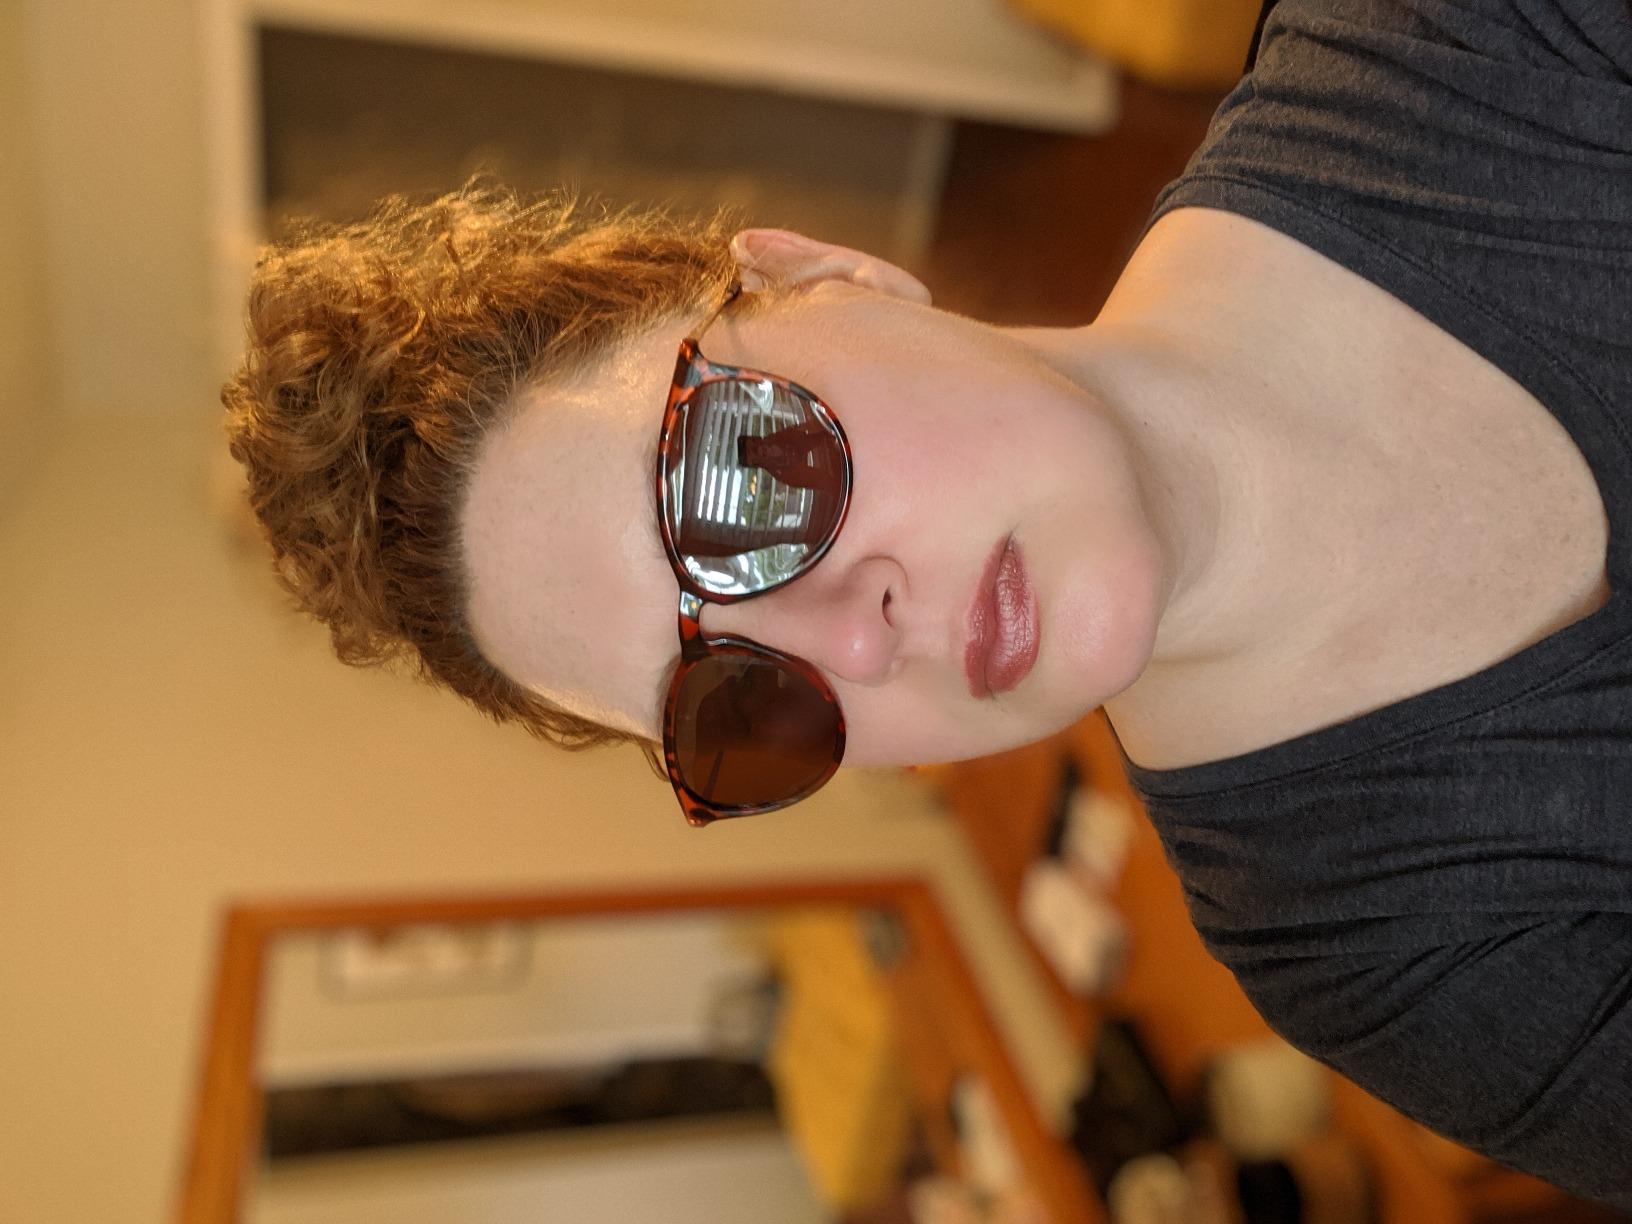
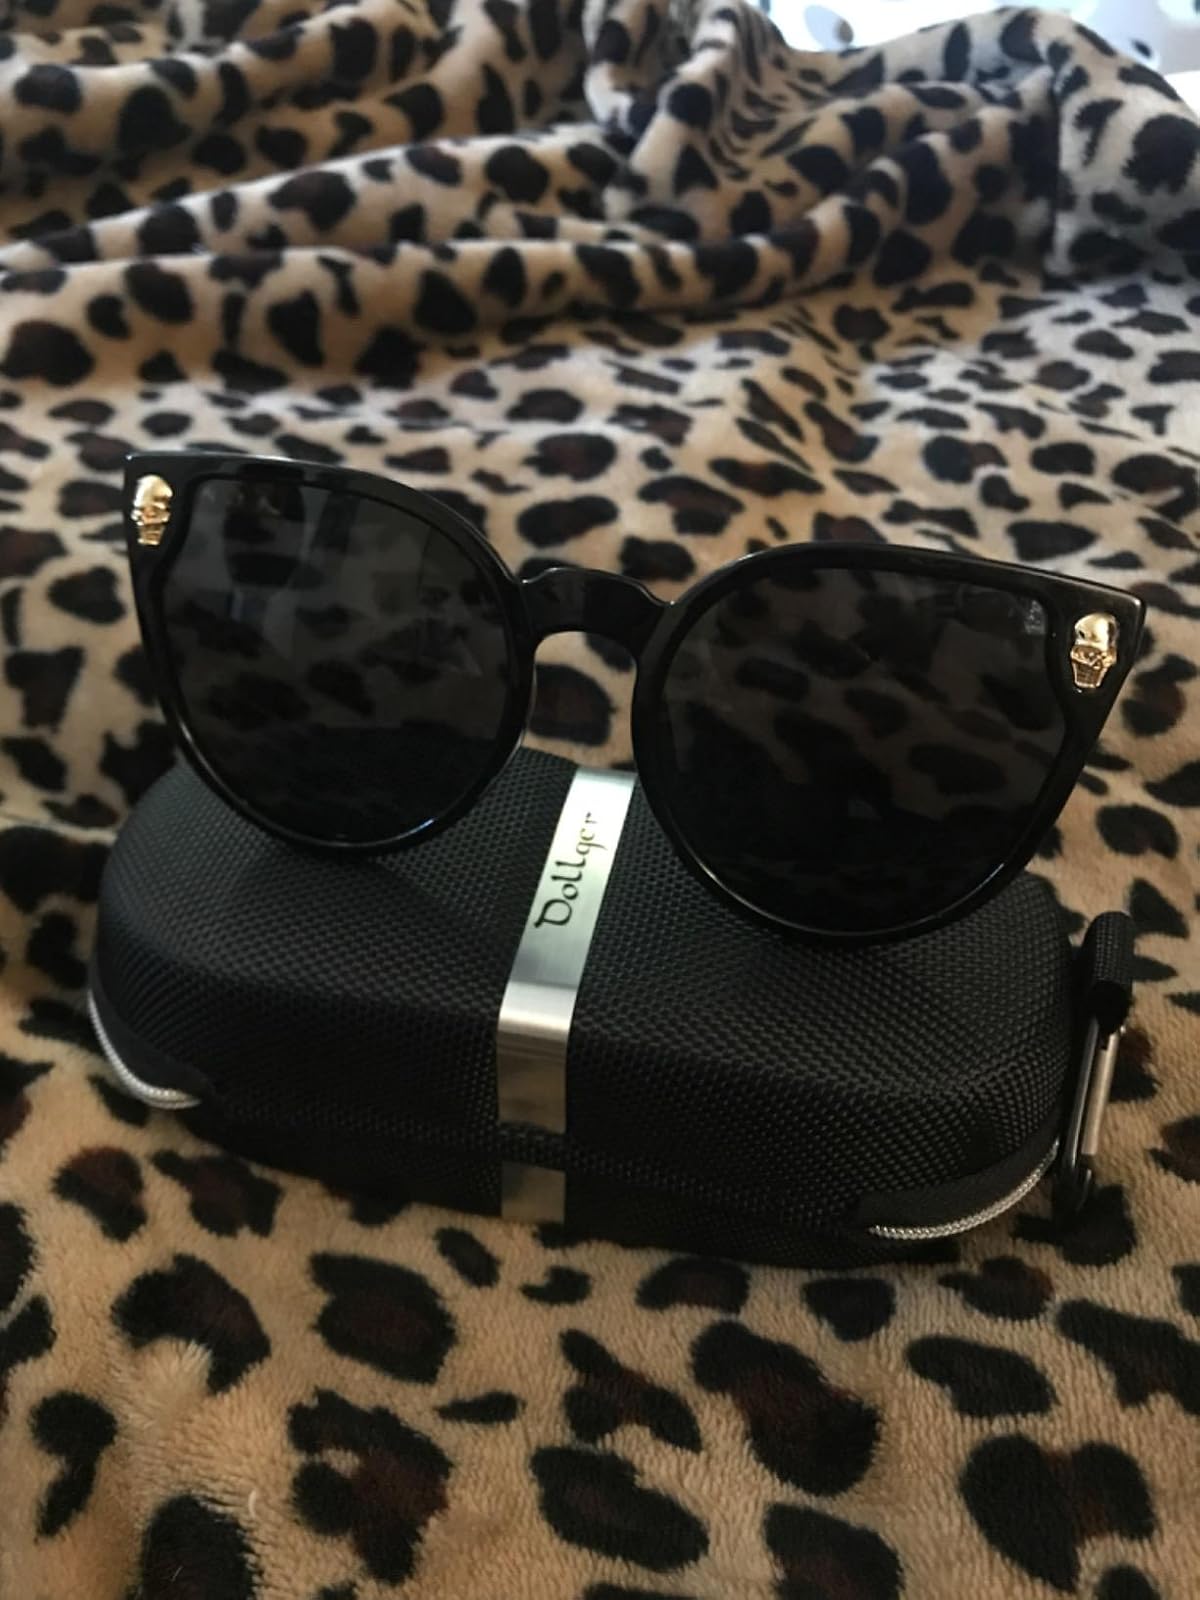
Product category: accessories_sunglasses
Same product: no